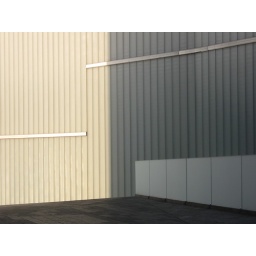
not in black and white